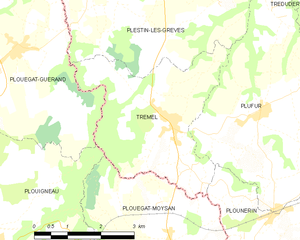
Trémel [tʁemɛl] est une commune française située dans le département des Côtes-d'Armor, en région Bretagne.